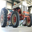
Label: tractor